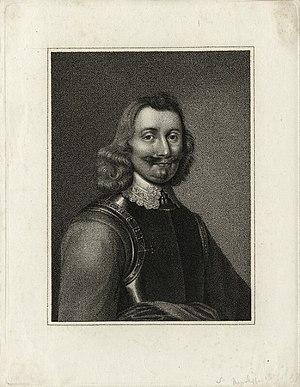
Philip Skippon était un soldat de la New Model Army durant la Première Révolution anglaise. C'était un soldat expérimenté qui commence sa carrière à un jeune âge, en 1622, pour le Palatinat. Il a participé à plusieurs sièges aux Pays-Bas, notamment à Breda, Bois-le-Duc et Maastricht.